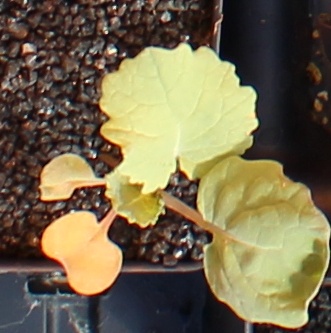
Label: Canola